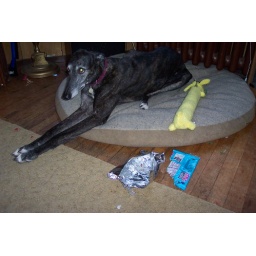
in bed with long dog and items plucked from trash